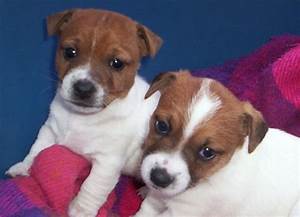
Label: cane